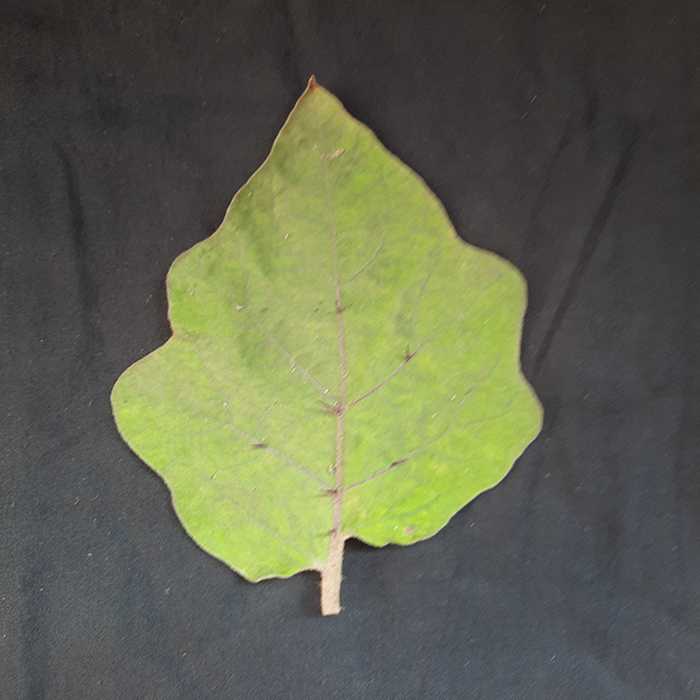
Plant: Eggplant
Label: Eggplant fresh leaf